Wake Forest Demon Deacons

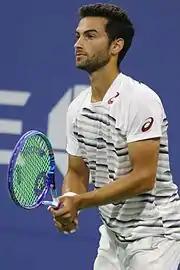
Noah Rubin

The men's golf team has had several successful years, winning national championships in 1974, 1975, and 1986. The team also finished as national runner-ups on four other occasions in 1969, 1970, 1987, 1997. Three Demon Deacons have won the individual national title: Curtis Strange in 1974, Jay Haas in 1975, and Gary Hallberg in 1979. Since the NCAA went to pre-national championship regional competitions in 1989, Wake Forest has won three regionals: 2005 (East), 2006 (East), and 2008 (Central).